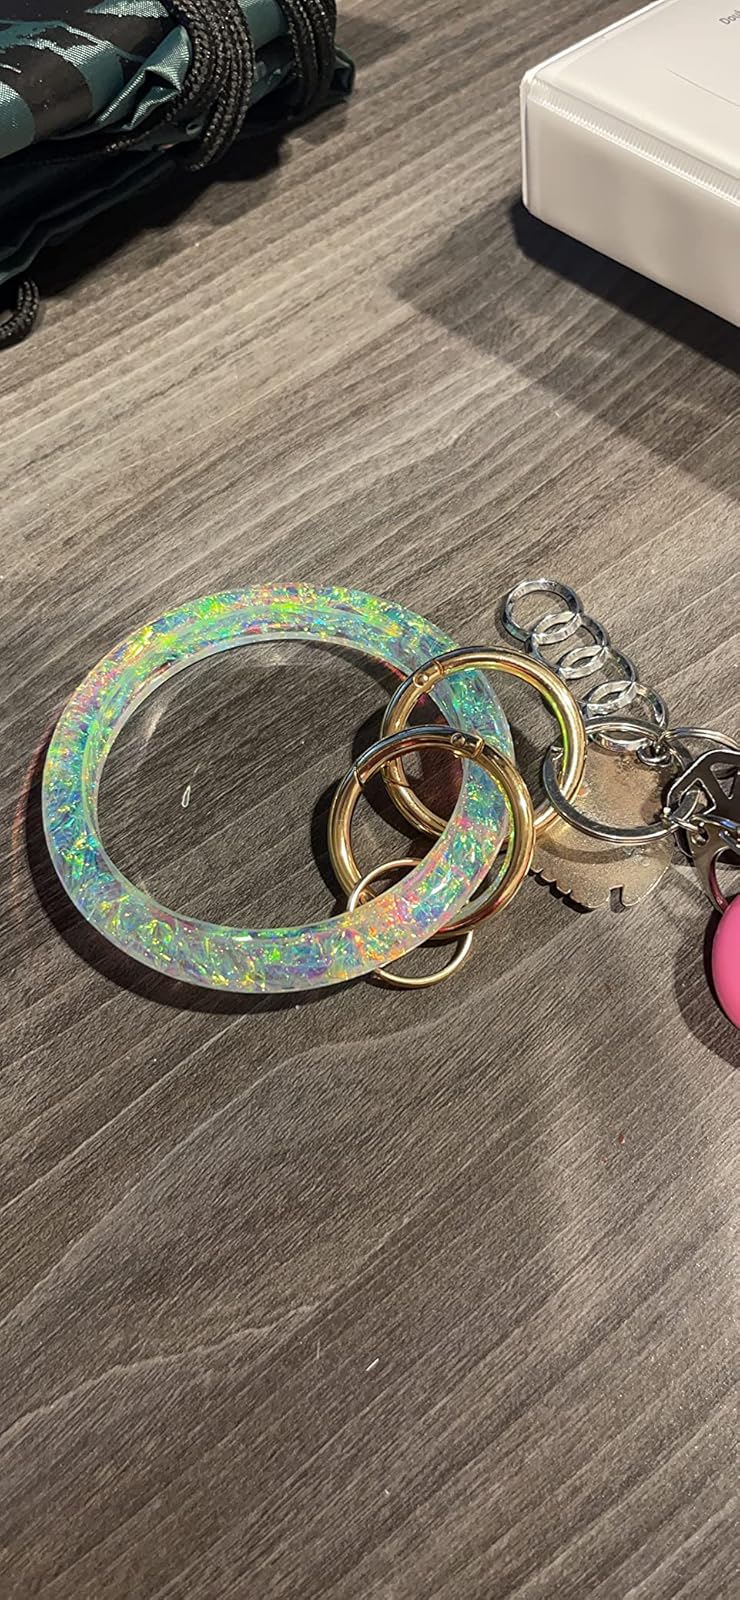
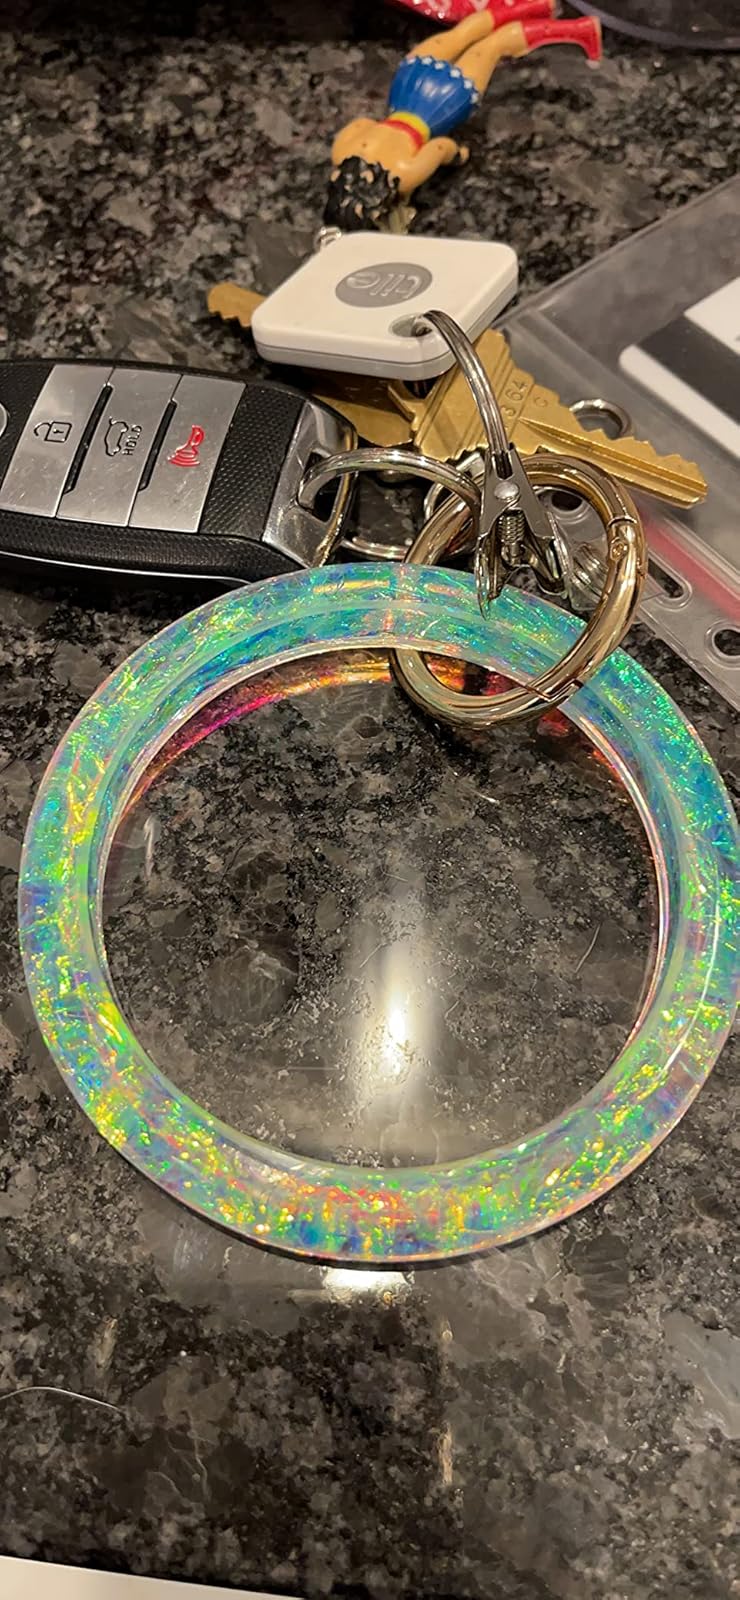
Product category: accessories_keychain
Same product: yes